Neil Bonnett

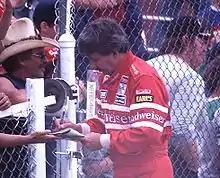
Bonnett in 1985

Lawrence Neil Bonnett (July 30, 1946 – February 11, 1994) was an American NASCAR driver who compiled 18 victories and 20 poles over his 18-year career. Bonnett was a member of the Alabama Gang, and started his career with the help of Bobby and Donnie Allison. He rose to prominence in the late 1970s with his performances in cars owned by Jim Stacy and Wood Brothers Racing, becoming one of the top competitors in the 1980s. The Alabama native currently ranks 47th in all-time NASCAR Cup victories. He appeared in the 1983 film "Stroker Ace" and the 1990 film "Days of Thunder". Bonnett hosted the TV show "Winners" for TNN from 1991 to 1994, and was a color commentator for CBS, TBS, and TNN in the years until his death. Bonnett's racing career was interrupted in 1990 when he suffered a severe brain injury in a crash that left him with amnesia and chronic dizziness. While working towards a much-anticipated comeback to the NASCAR circuit, Bonnett died as a result of injuries he sustained in a crash during a practice run for the 1994 Daytona 500. He lost control of his vehicle and collided with the outside wall in turn four, resulting in massive head injuries that proved fatal.